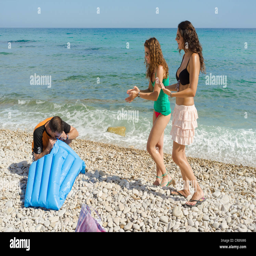
girls really taking advantage of this nice , helpful guy